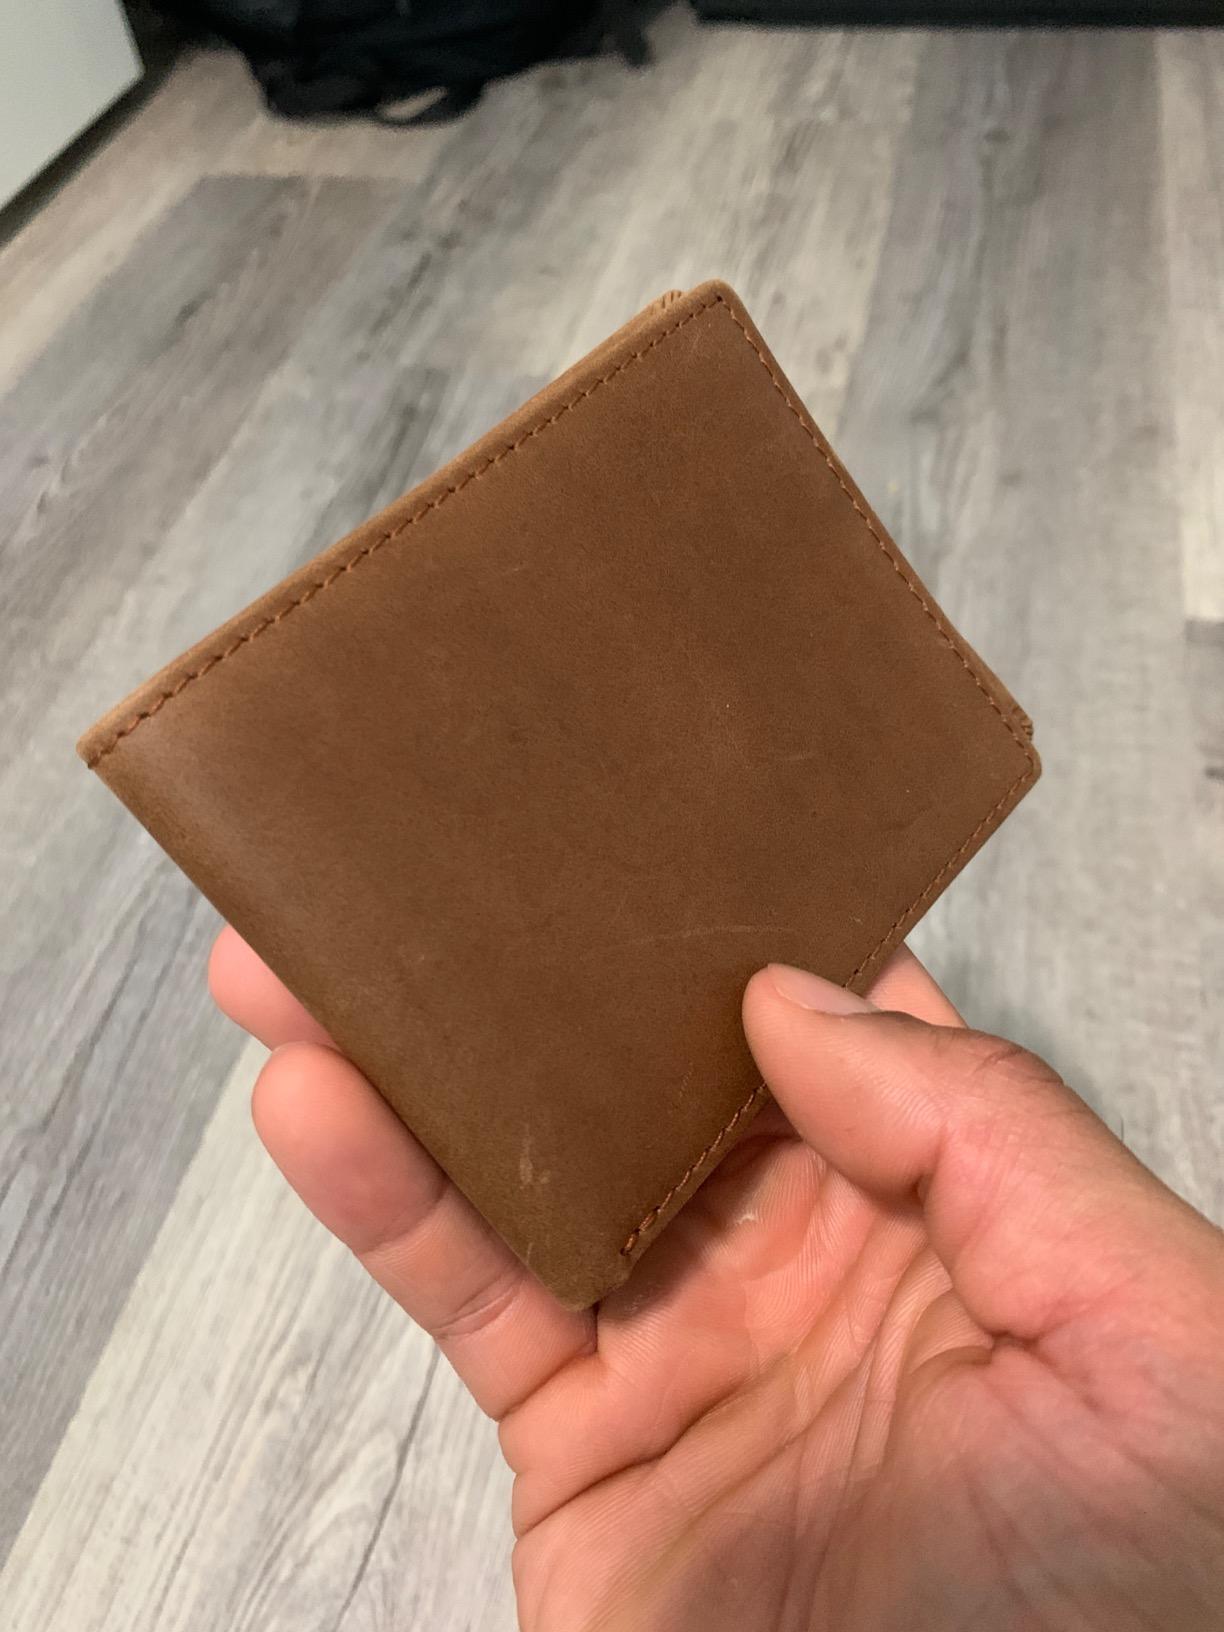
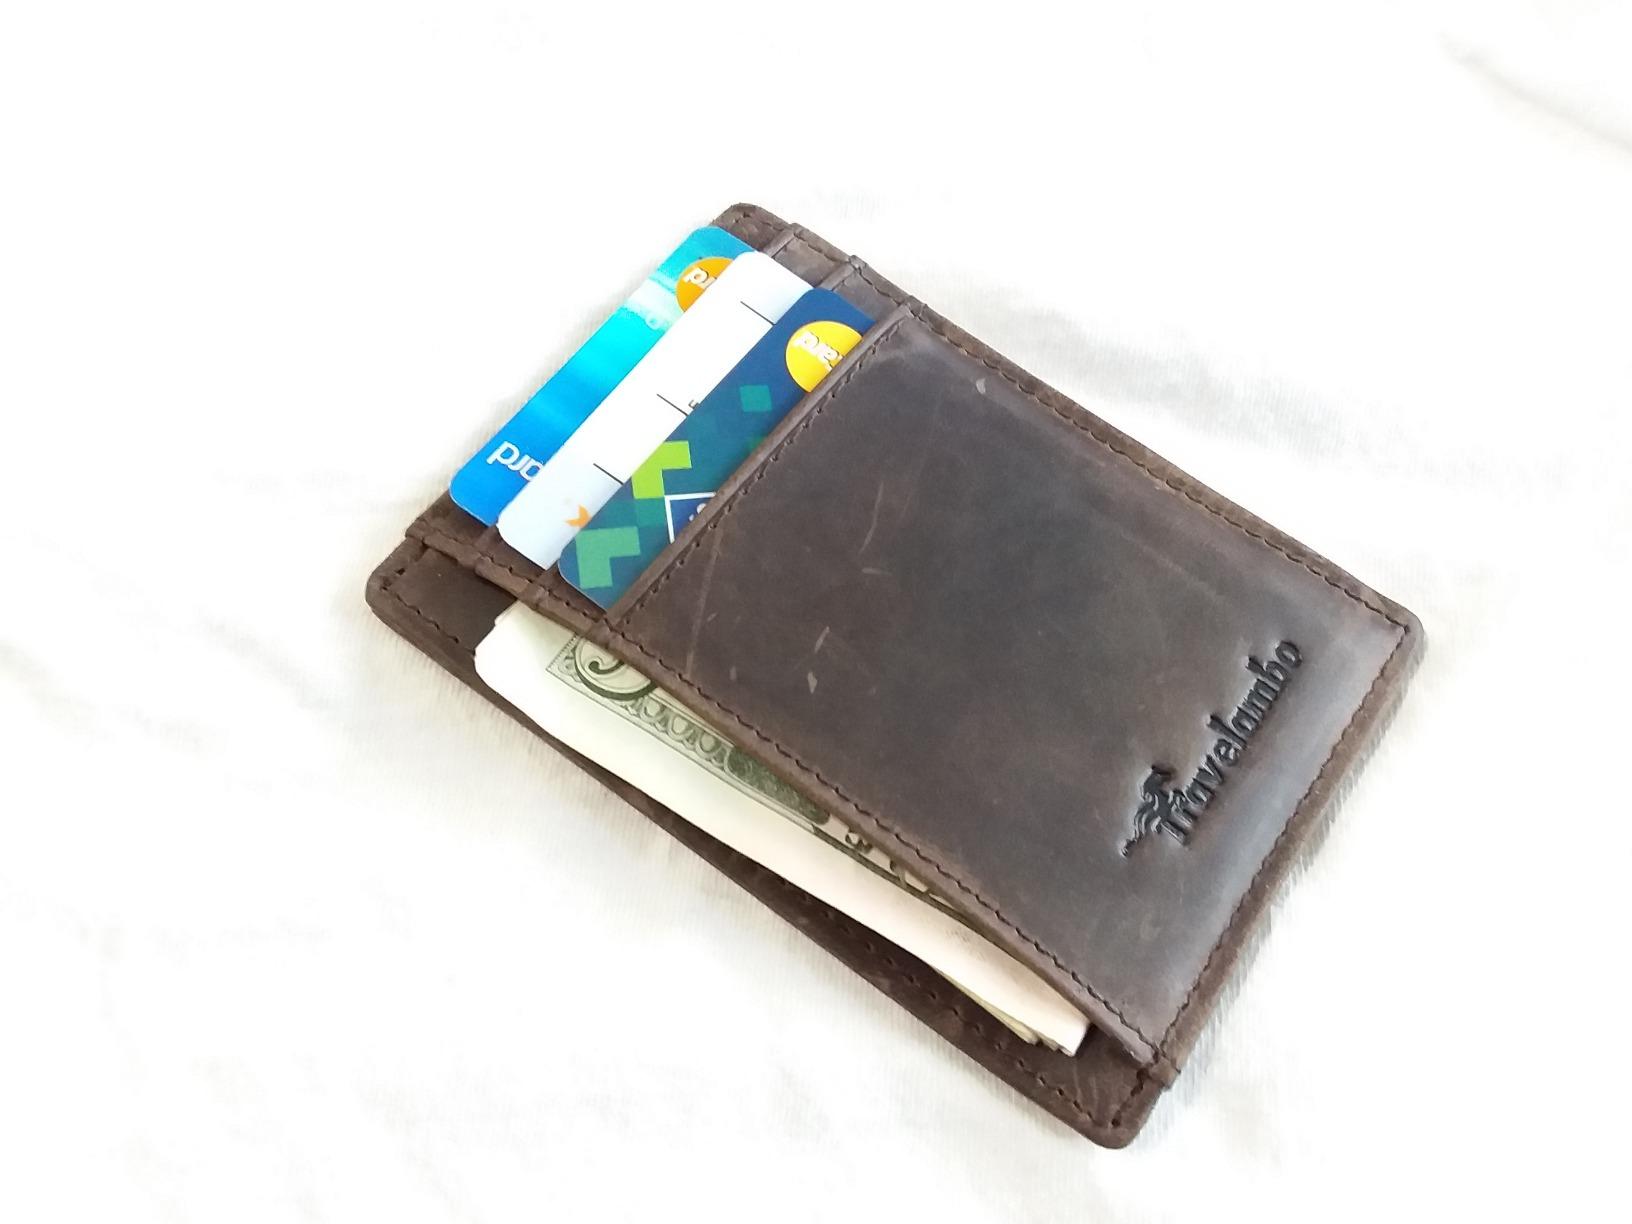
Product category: accessories_wallet
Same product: no